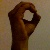
The image shows a hand gesture representing the letter 'O' in Indian Sign Language.